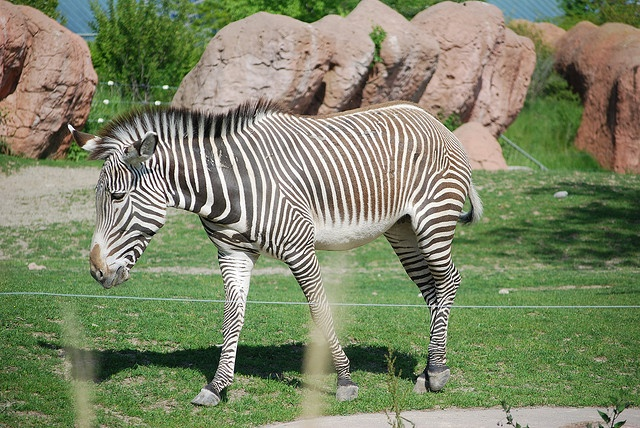
A zebra standing in the grass with a rock formation in the background and wire fencing.
A zebra walking through a field of a zoo.
The zebra is walking through the short green grass.
A zebra is standing outdoors near some rocks.
a zebra standing on the grass in front of some rocks